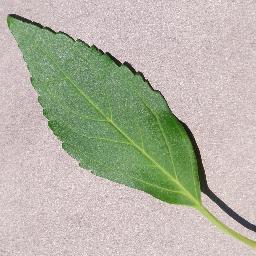
Label: Cherry___healthy